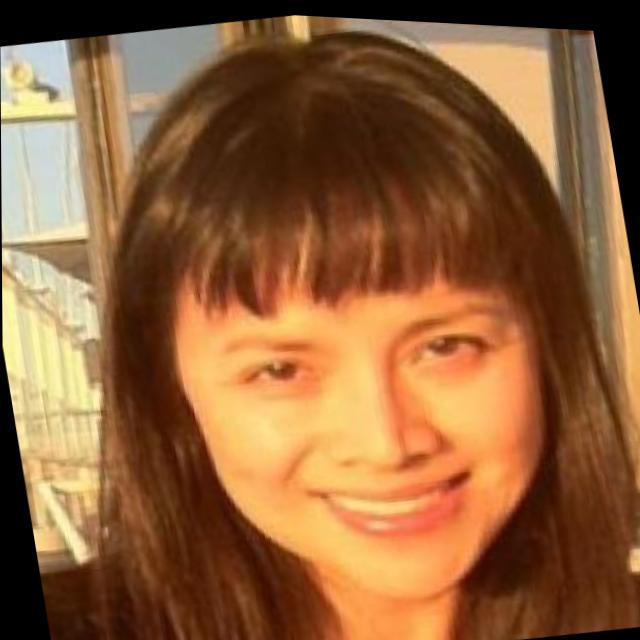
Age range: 45-64